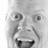
Emotion: happy